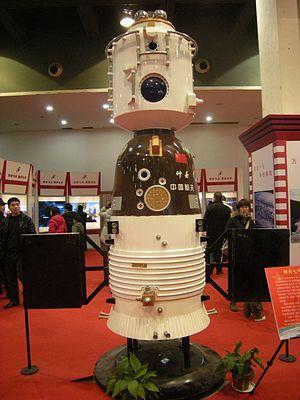
Le programme spatial de la République populaire de Chine a accompagné l'essor économique très rapide du pays durant les années 1990. La Chine dispose désormais d'une famille de lanceurs complète, les lanceurs Longue marche, et a mis sur pied des programmes couvrant l'ensemble de l'activité spatiale : satellites de télécommunications, d'observation de la Terre, météorologiques, navigation, satellites de reconnaissance militaire. Elle a lancé par ailleurs un programme spatial habité qui s'est traduit par un premier vol habité en 2003 et la mise en orbite d'un embryon de station spatiale, Tiangong 1 en 2011. La Chine a un plan de développement ambitieux qui comprend à court terme la réalisation d'une station spatiale en orbite basse, l'envoi de robots à la surface de la Lune ainsi que le développement d'une nouvelle famille de lanceurs développée à partir de composants mis au point pour son premier lanceur lourd Longue Marche 5 dont le premier vol a eu lieu le 3 novembre 2016.